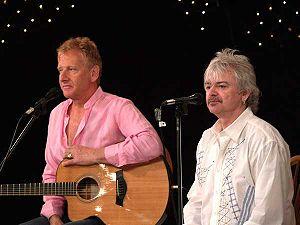
Air Supply est un duo australien de soft rock formé en 1976. Il est composé de Russell Hitchcock et Graham Russell. Leur compilation Greatest Hits a été quadruple disque de platine aux États-Unis et l'album The Earth Is a rencontré un grand succès dans de nombreux pays.